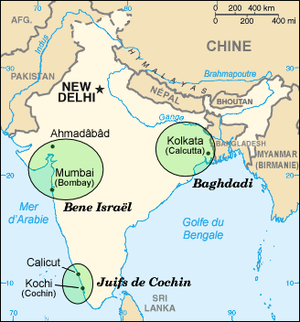
L'histoire des Juifs en Inde recouvre celle de trois communautés juives historiques totalisant six mille membres, chacune dans une aire géographique très déterminée : la communauté de Cochin dans le Sud du sous-continent, les Bene Israël dans les environs de Bombay et la communauté Baghdadi aux alentours de Calcutta et de Bombay. La communauté de Cochin est elle-même divisée en deux groupes : les « Juifs noirs », plus anciens, et les « Juifs blancs », d'origine plus récente.
Les Bene Israël sont l'un des trois groupes de Juifs ayant vécu en Inde jusqu'à la seconde moitié du XXᵉ siècle. Les Bene Israël formaient le plus grand secteur de la population juive du sous-continent indien, et constituent le noyau de ceux qu'on appelle parfois les Juifs de Bombay.